Describe the emotion expressed in this image:  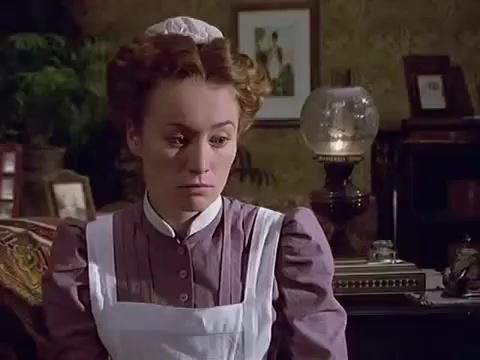
This person displays Pain, valence and arousal with low intensity.